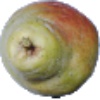
Label: Pear Williams 1